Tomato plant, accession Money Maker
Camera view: horizontal (90 deg, fisheye); turntable rotation: 30 degrees
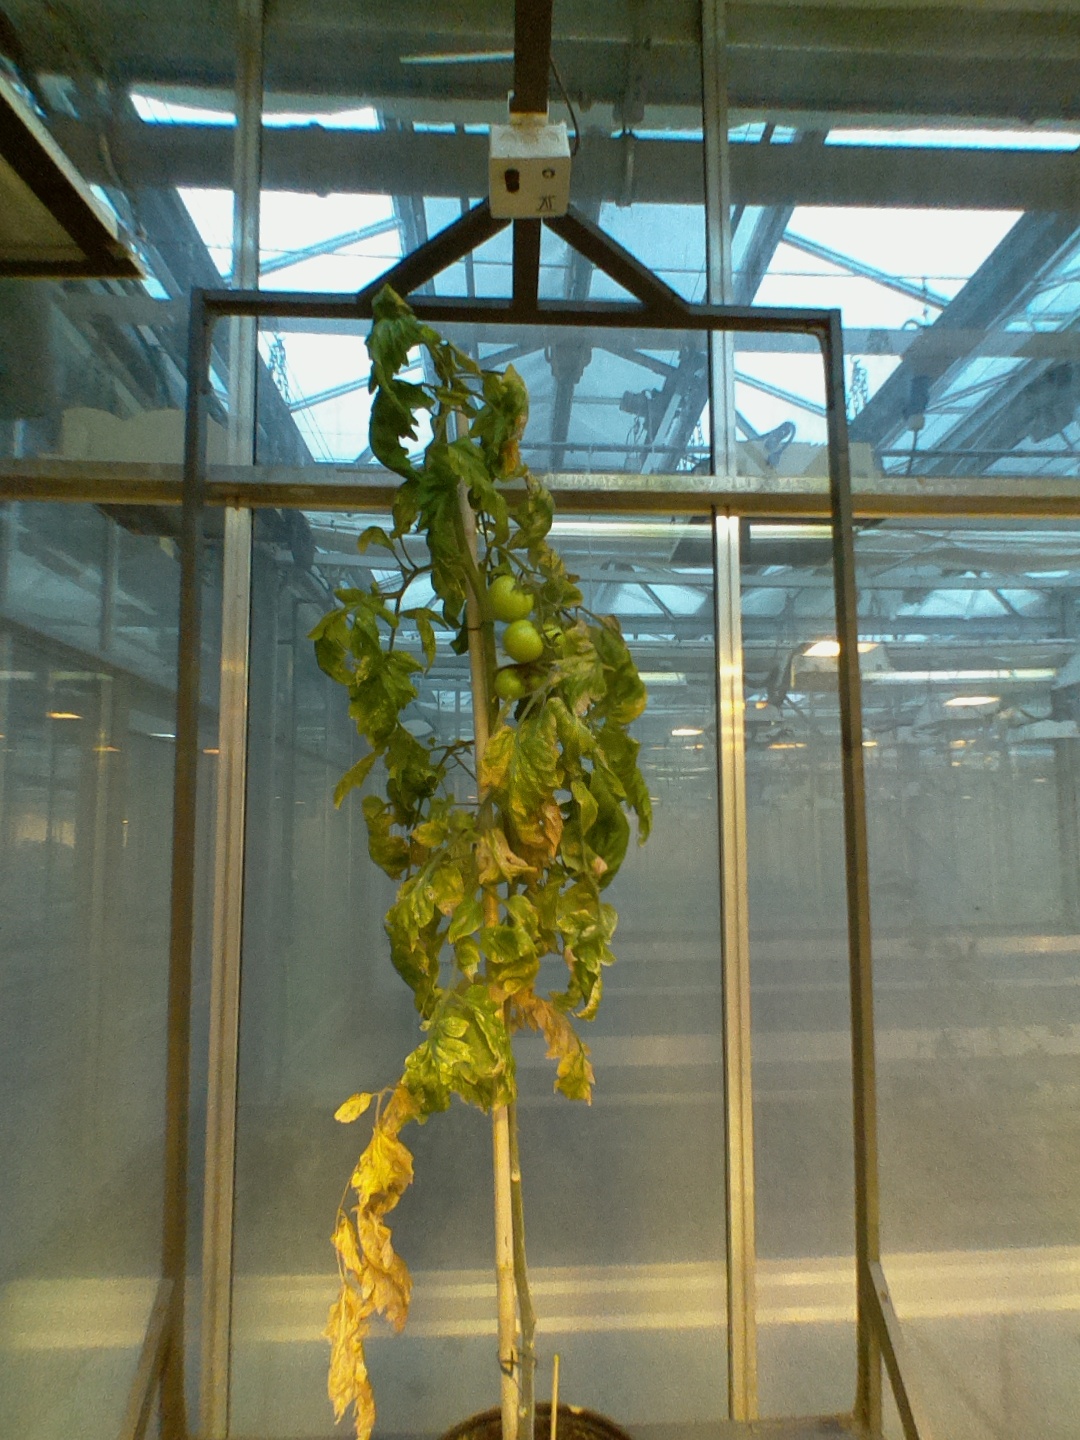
BBCH growth stage 79: 90% -100% of final fruit size